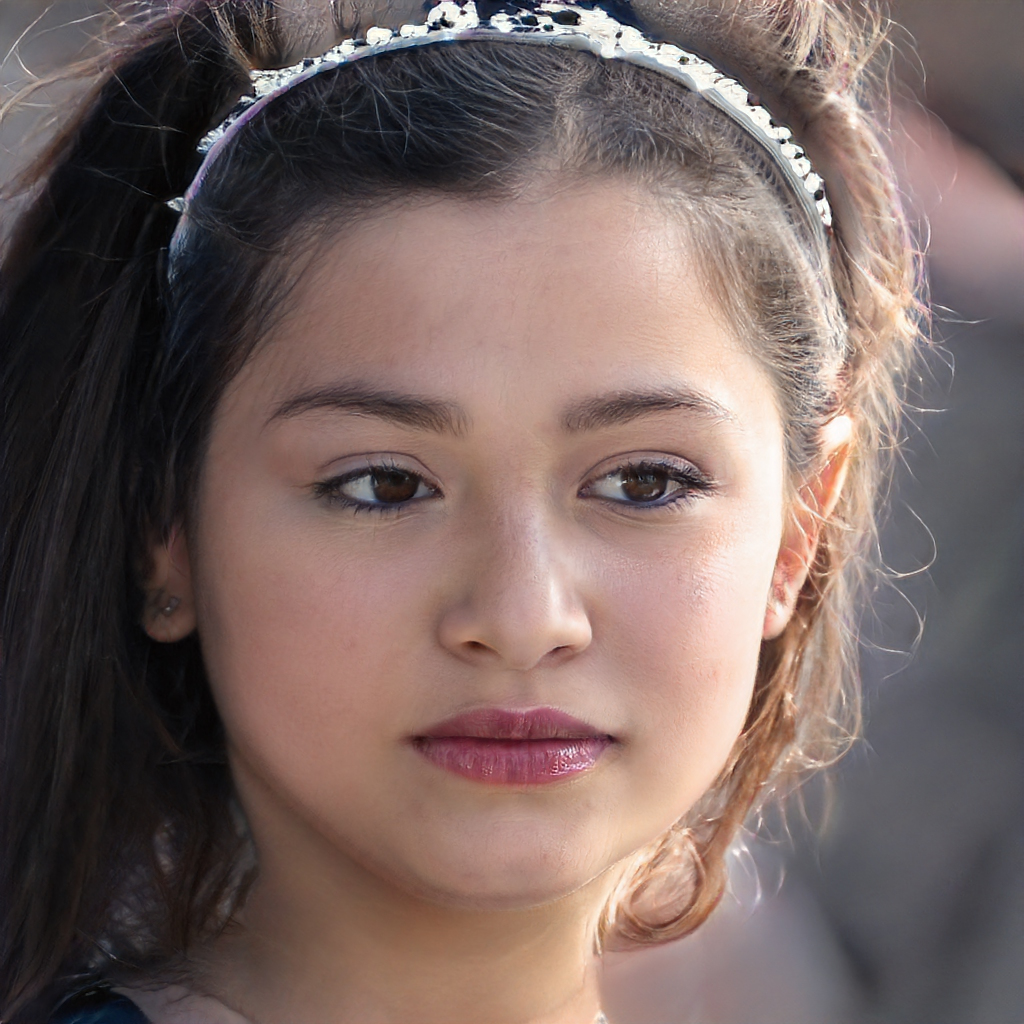
Gender: Female